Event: Nepal Earthquake
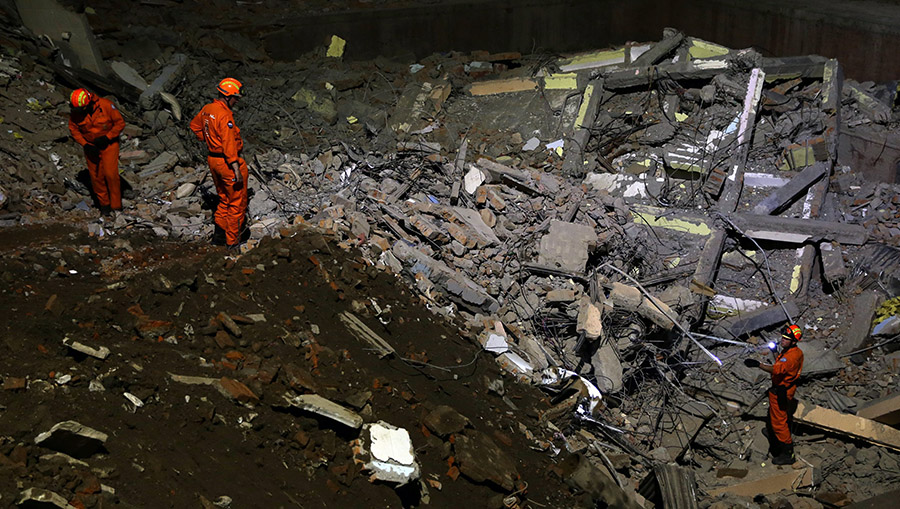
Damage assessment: damage